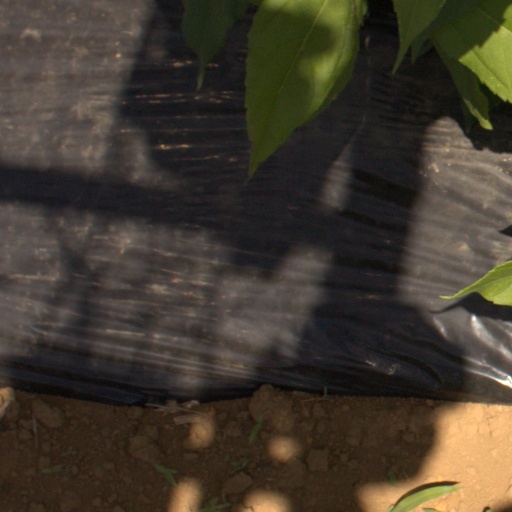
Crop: Jerusalem artichoke